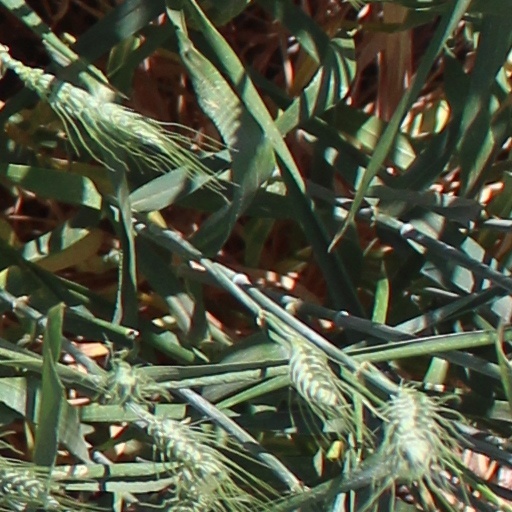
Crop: wheat